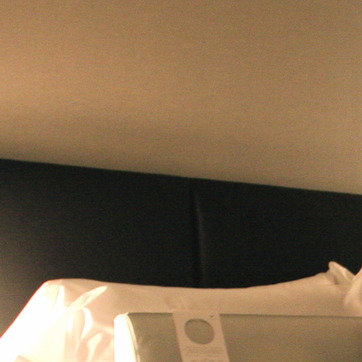
Material: leather